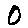
Label: 0